Allosaurus

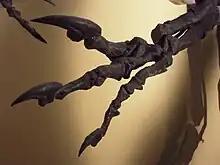
Hand and claws of "A. fragilis"

"Allosaurus" had nine vertebrae in the neck, 14 in the back, and five in the sacrum supporting the hips. The number of tail vertebrae is unknown and varied with individual size; James Madsen estimated about 50, while Gregory S. Paul considered that to be too many and suggested 45 or less. There were hollow spaces in the neck and anterior back vertebrae. Such spaces, which are also found in modern theropods (that is, the birds), are interpreted as having held air sacs used in respiration. The rib cage was broad, giving it a barrel chest, especially in comparison to less derived theropods like "Ceratosaurus". "Allosaurus" had gastralia (belly ribs), but these are not common findings, and they may have ossified poorly. In one published case, the gastralia show evidence of injury during life. A furcula (wishbone) was also present, but has only been recognized since 1996; in some cases furculae were confused with gastralia. The ilium, the main hip bone, was massive, and the pubic bone had a prominent foot that may have been used for both muscle attachment and as a prop for resting the body on the ground. Madsen noted that in about half of the individuals from the Cleveland-Lloyd Dinosaur Quarry, independent of size, the pubes had not fused to each other at their foot ends. He suggested that this was a sexual characteristic, with females lacking fused bones to make egg-laying easier. This proposal has not attracted further attention, however.